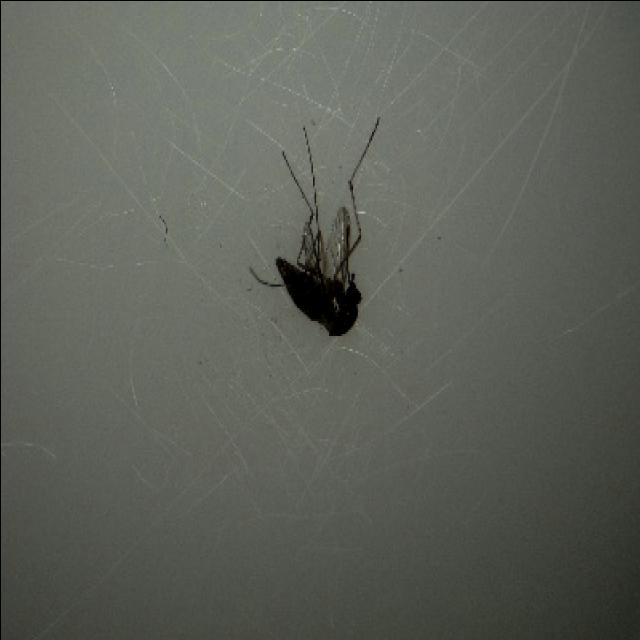
Species: culex_tritaeniorhynchus